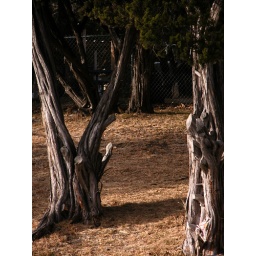
cedar trees in the park of dead grass